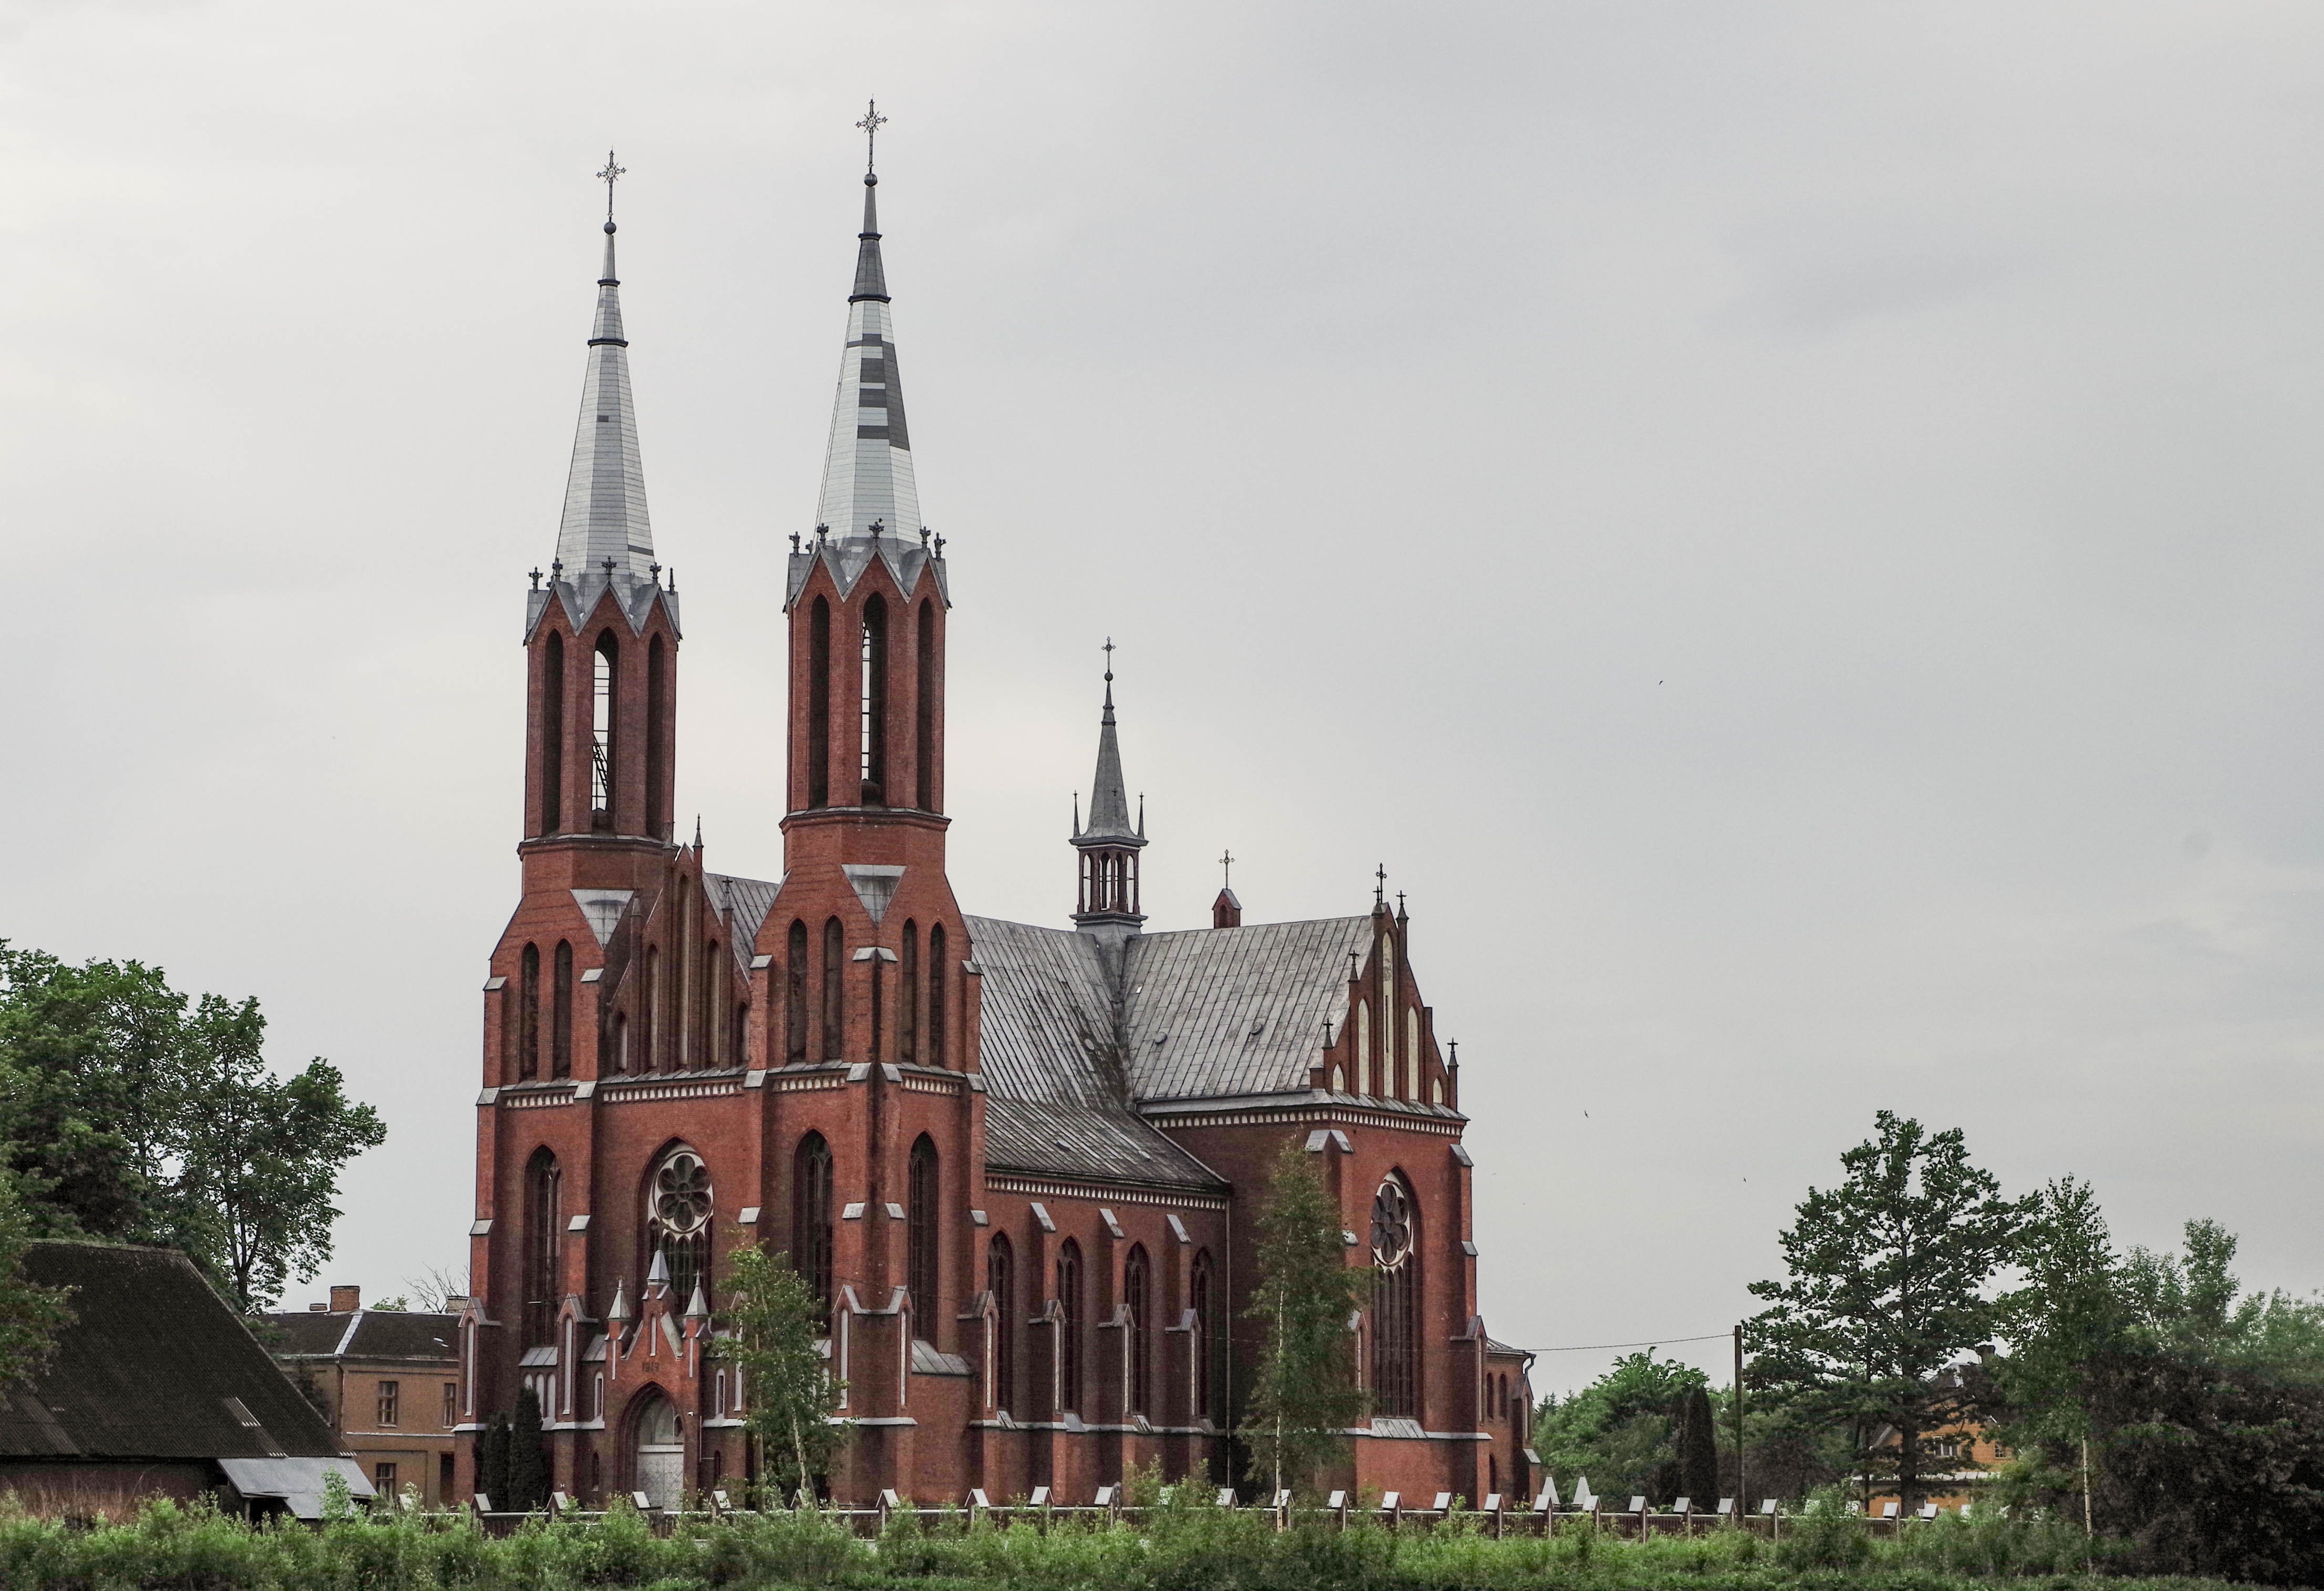
spire, landmark, steeple, place of worship, architecture, building, church, cathedral, medieval architecture, tower, sky, tree, chapel, parish, turret, city, facade, tourist attraction, listed building, historic site, vacation, house, basilica, tourism